Duel Masters Rev.

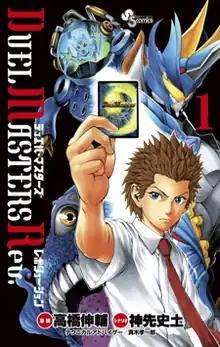
Cover of the first volume

Duel Masters Rev. is a Japanese manga series written by Shido Kanzaki and illustrated by Shinsuke Takahashi. It is a spin-off of the media franchise "Duel Masters". It was serialized in Shogakukan's "Weekly Shōnen Sunday" from August 2012 to July 2013, with its chapters collected in five "tankōbon" volumes.